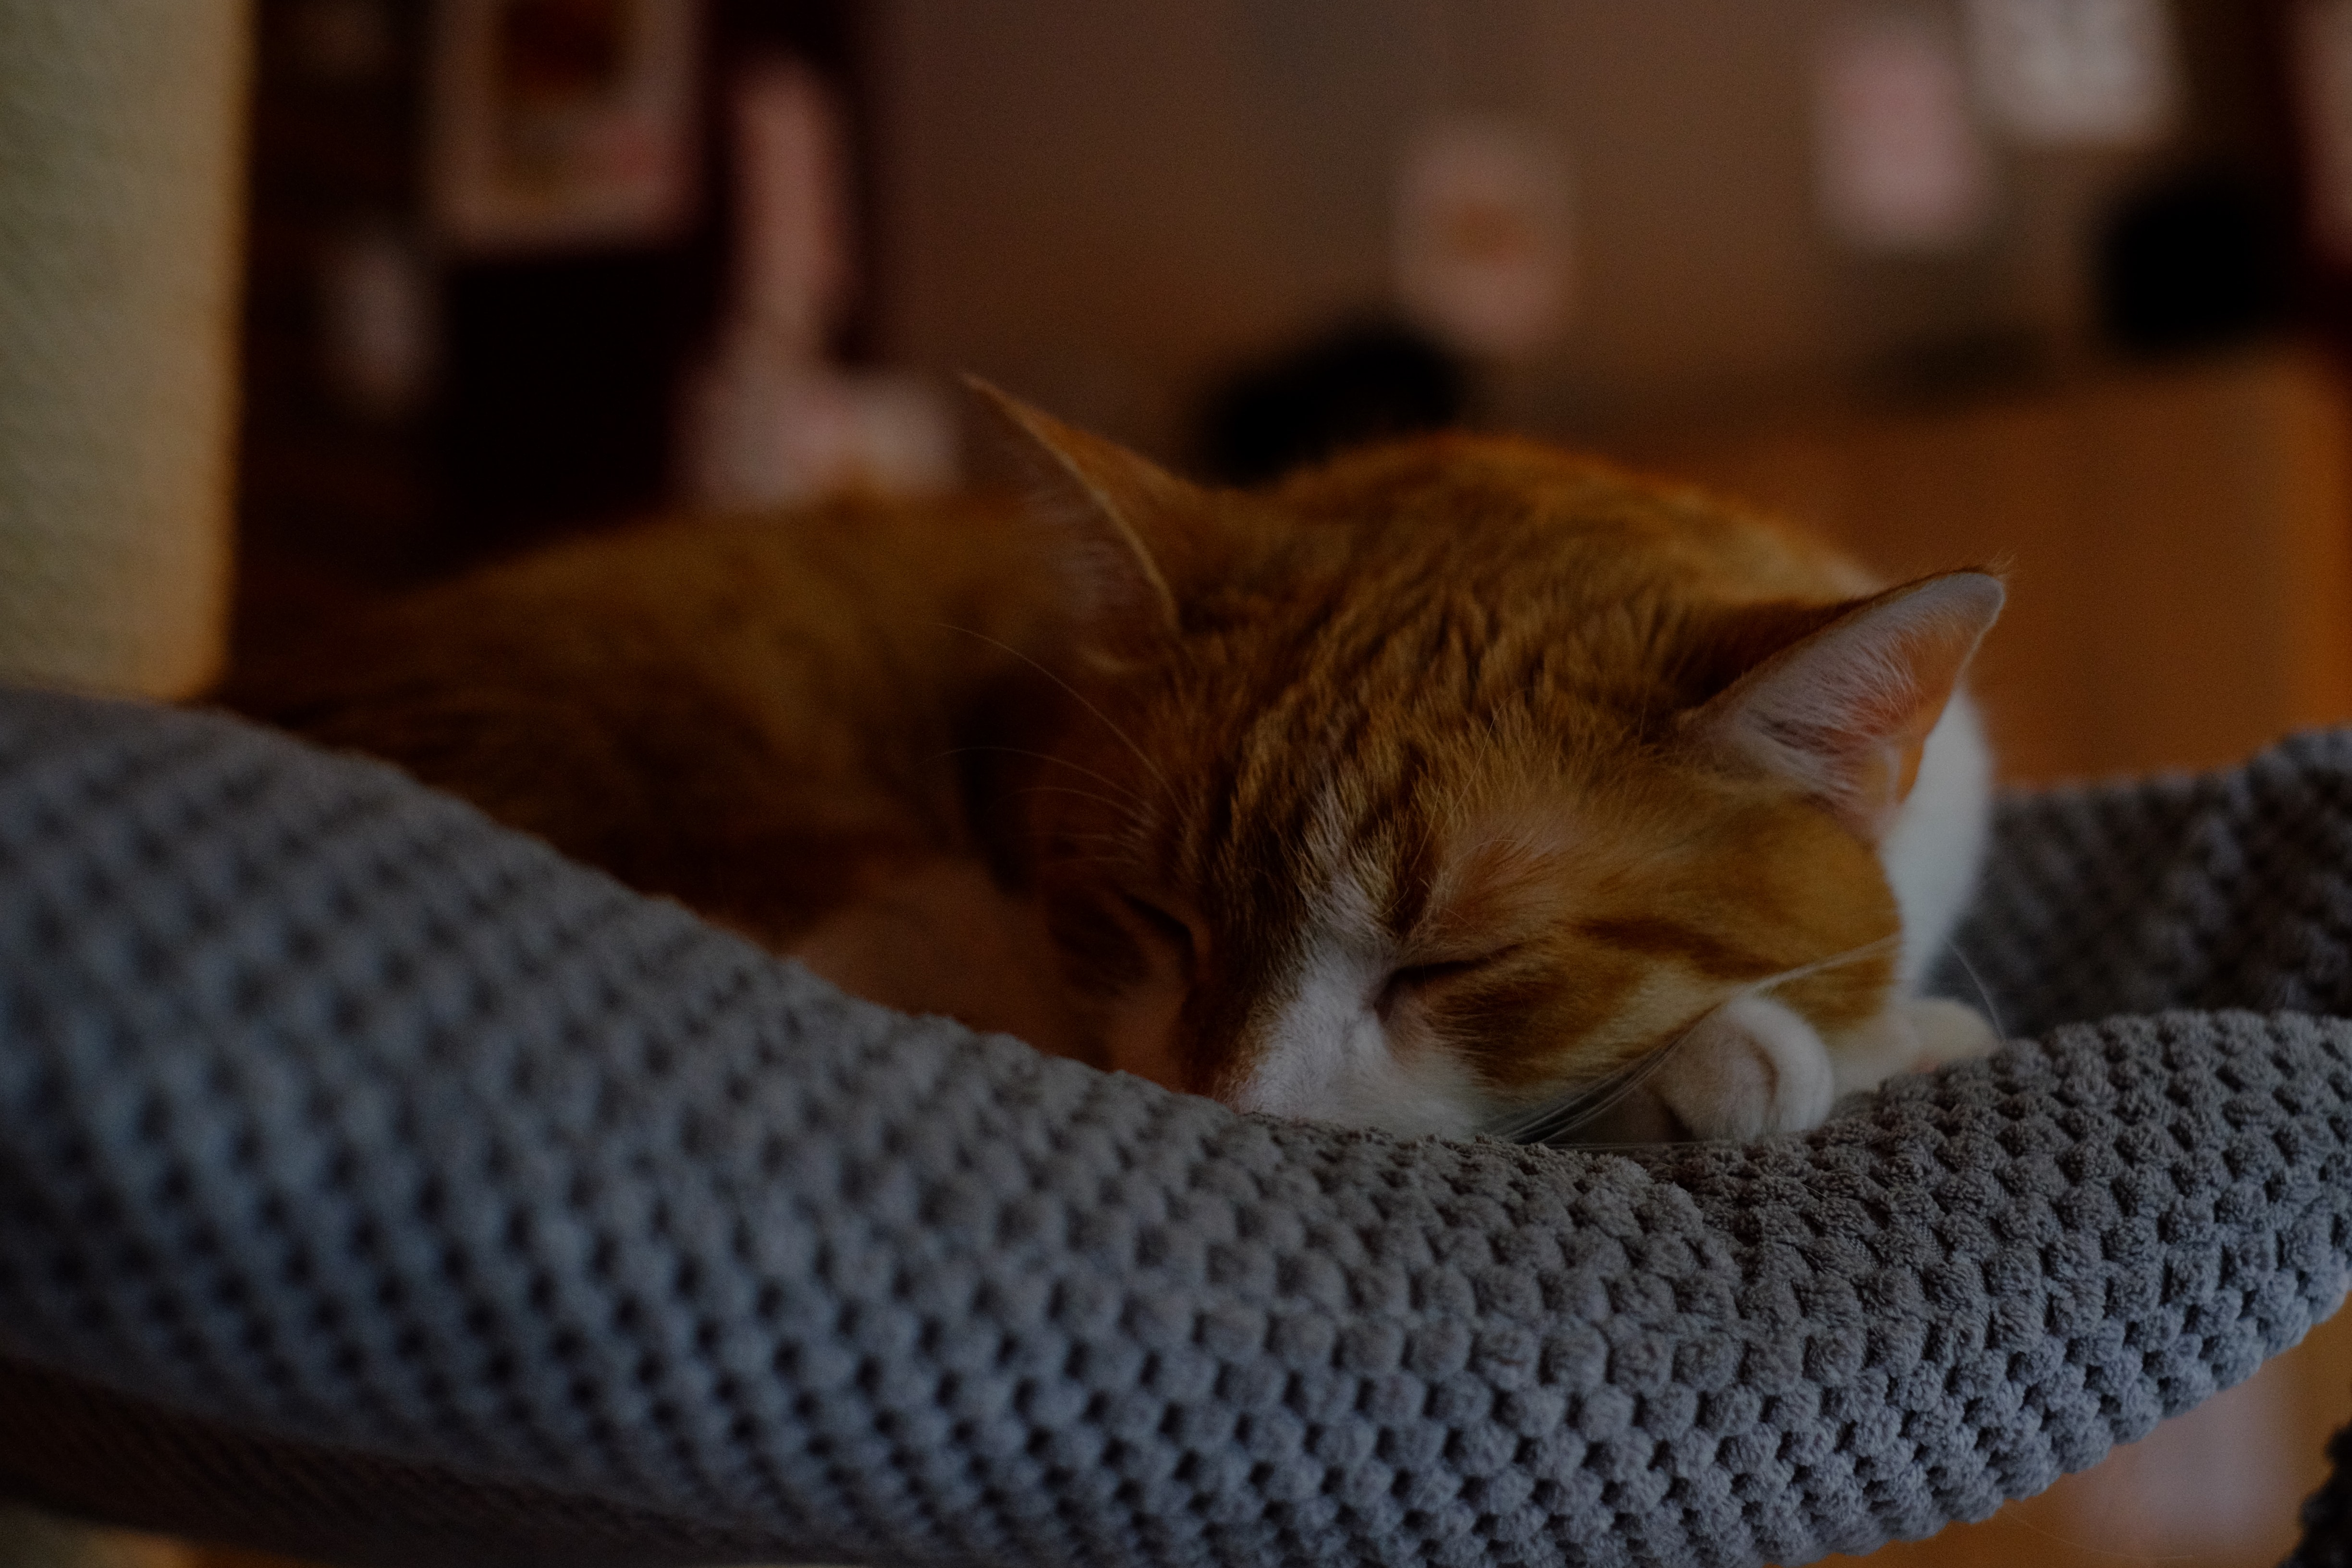
cat, small to medium sized cats, felidae, whiskers, tabby cat, carnivore, fur, kitten, european shorthair, room, nap, furniture, domestic short haired cat, fawn